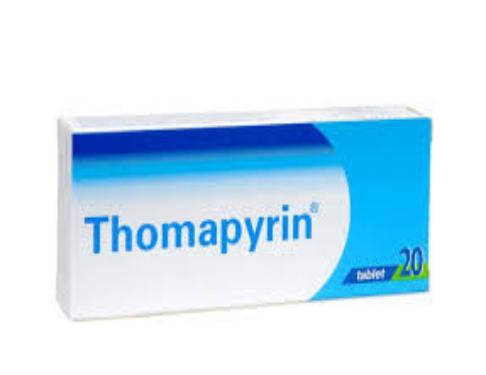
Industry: Medical